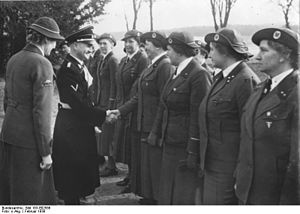
Ernst-Robert Grawitz
Ernst-Robert Grawitz var i det nationalsocialistiske Tyskland øverste leder for Tysk Røde Kors, SS-Obergruppenführer og Reichsarzt-SS.